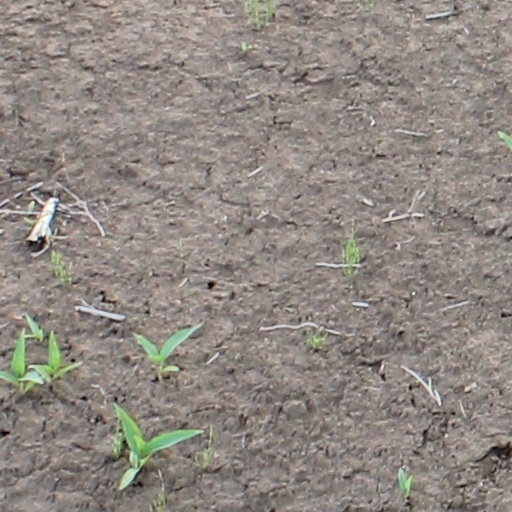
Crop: wheat